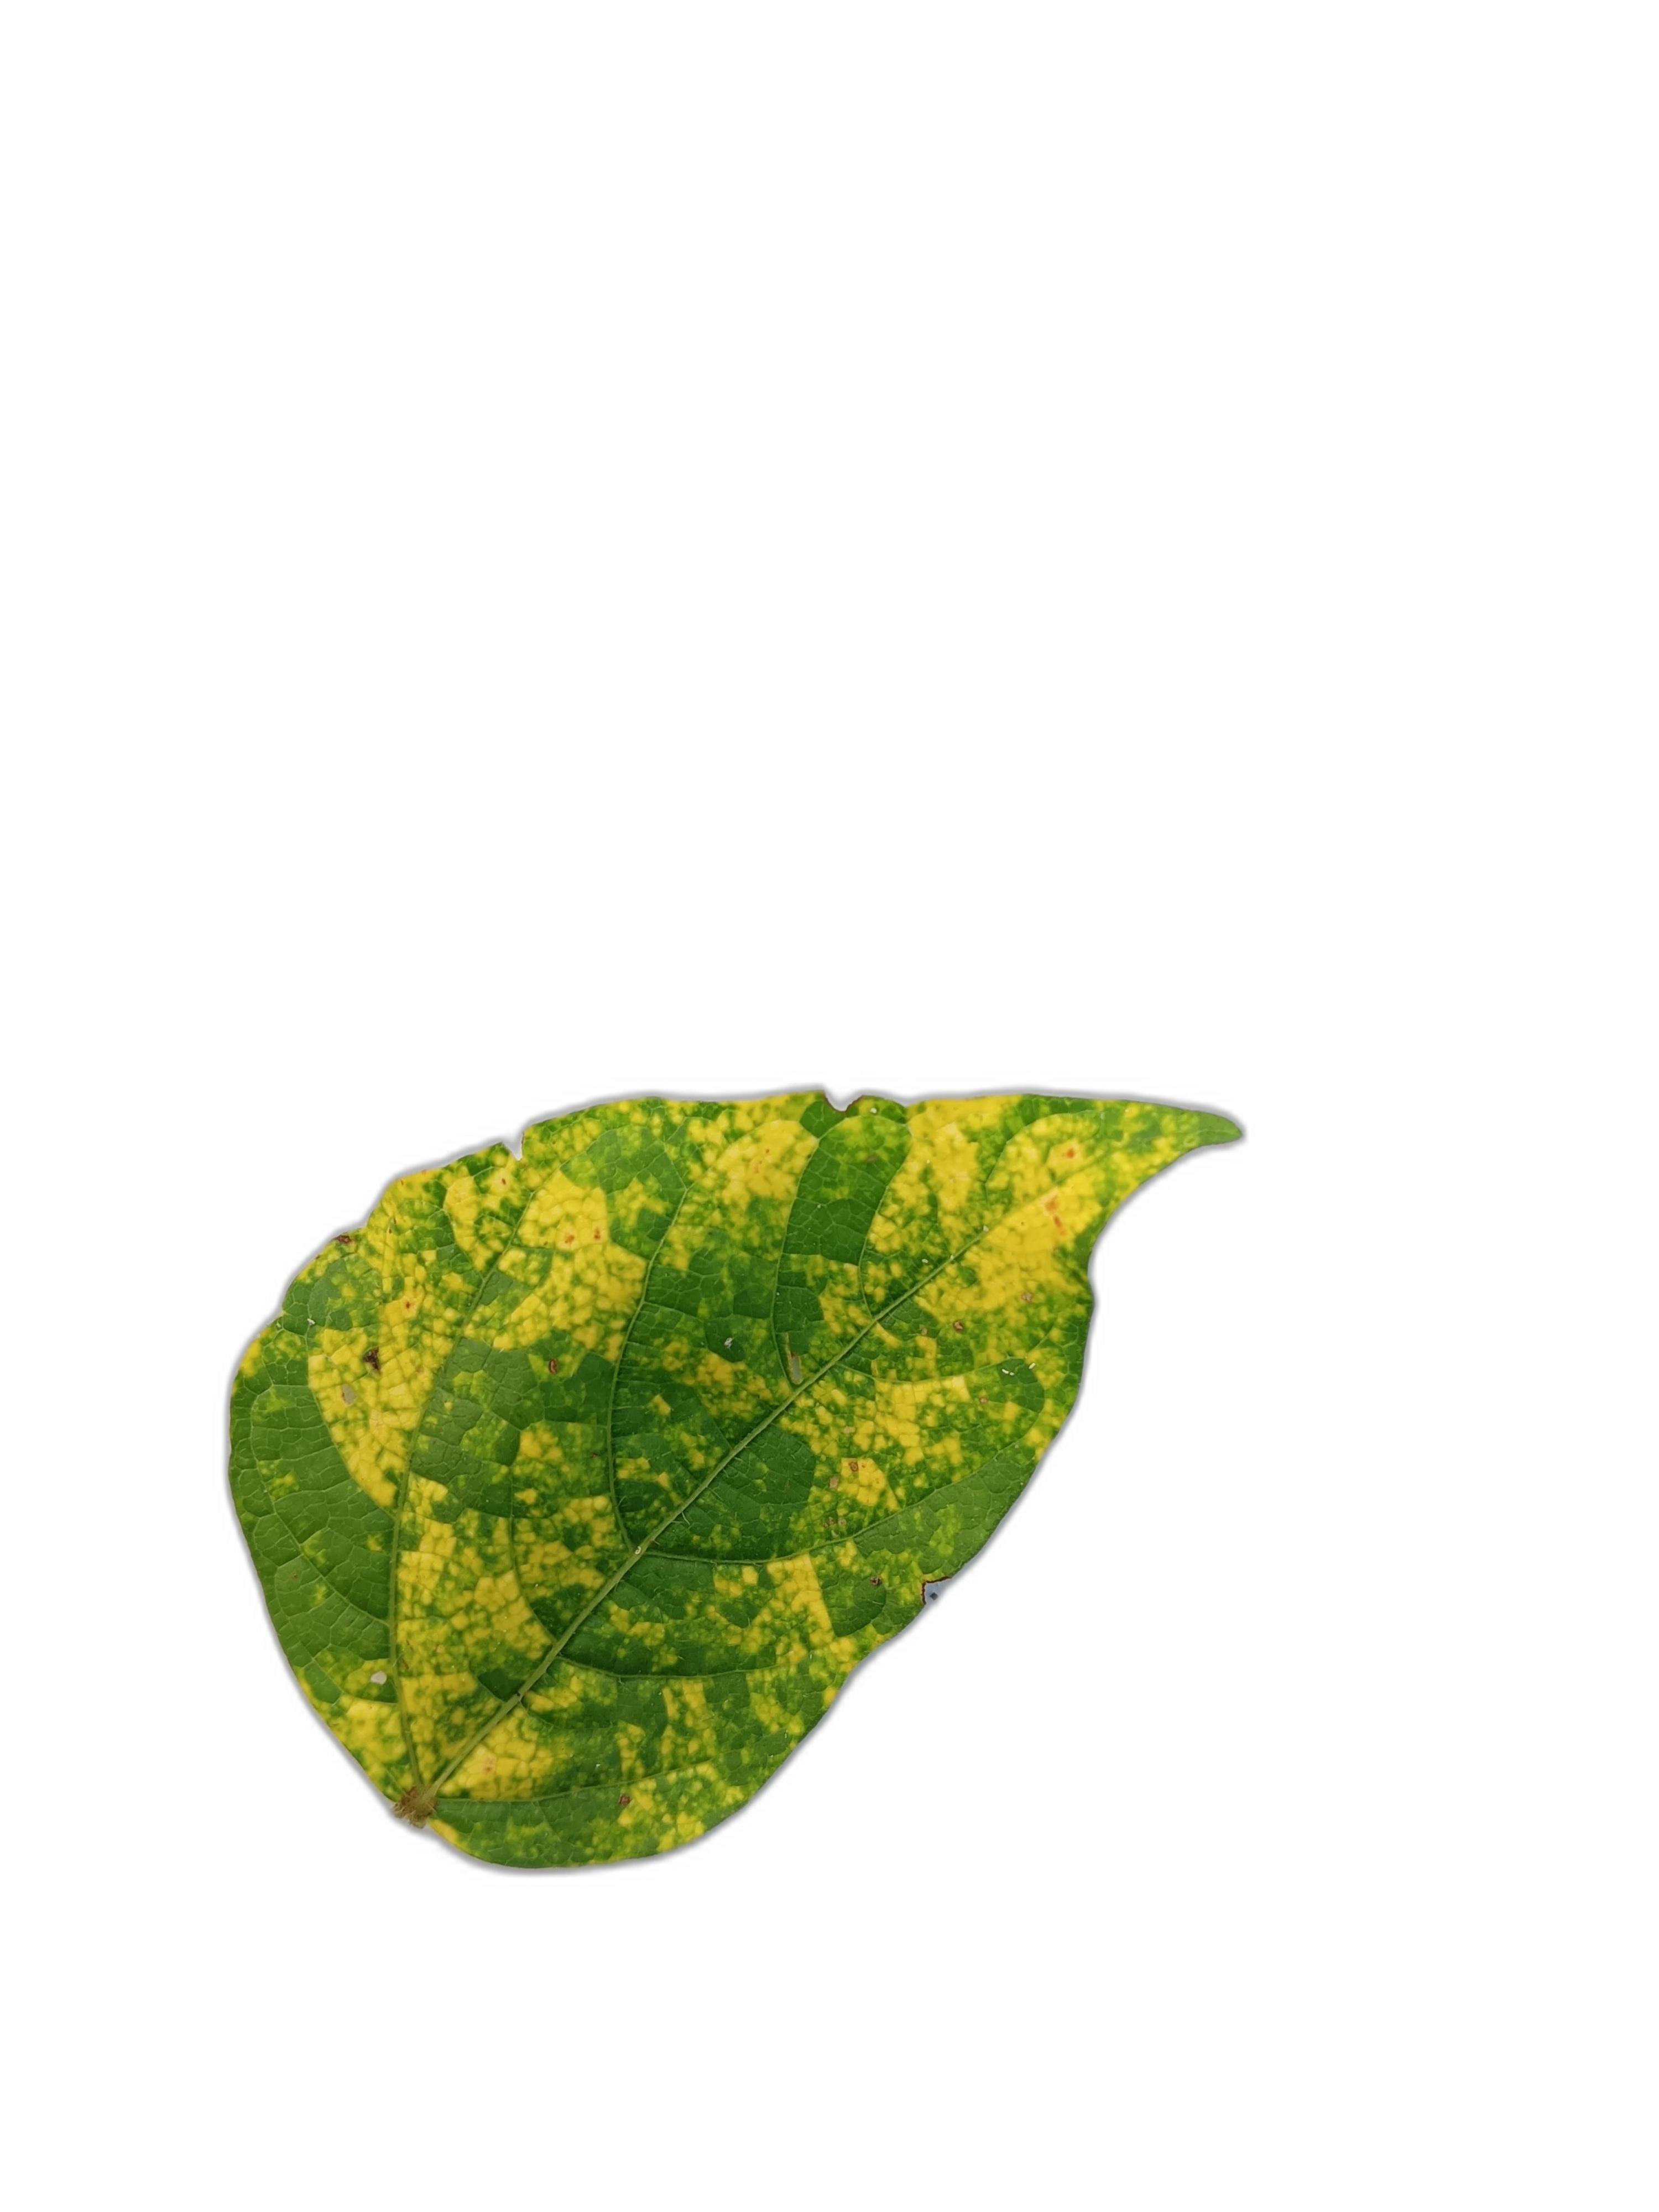
Label: Yellow Mosaic